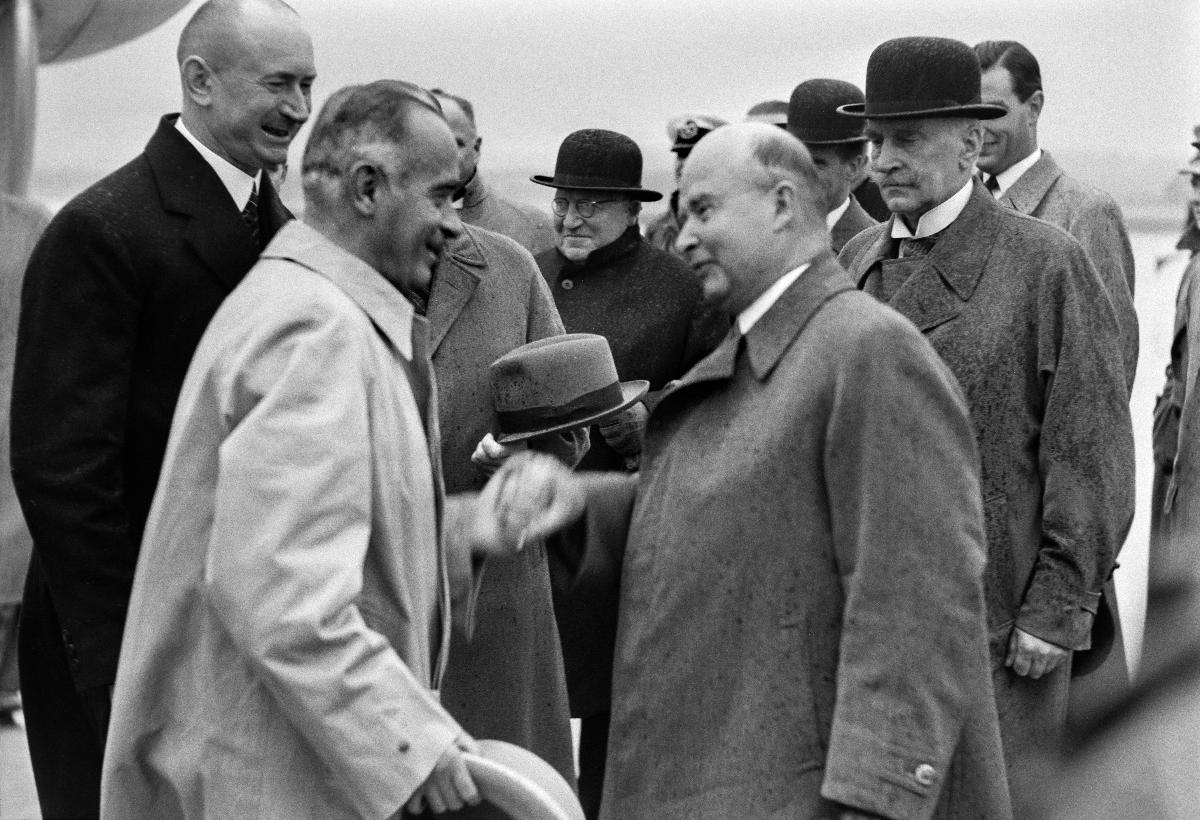
Kolmoismaaottelu 1940
Trelandskampen 1940; Triple Nation Games 1940
sisällön kuvaus: Saksan valtakunnan urheilujohtaja Hans von Tschammer und Osten saapuu Suomeen seuraamaan kolmoismaaottelua Ruotsi-Suomi-Saksa Helsingissä 1940. Vasemmalta oikealle: Lähettiläs Wipert von Blücher, urheilujohtaja Hans von Tschammer und Osten, professori Bernhard Wuolle (takana), ministeri Rafael Hakkarainen ja maaherra Ilmari Helenius. content description: Germany's Sports Leader Hans von Tschammer und Osten arrives in Finland in order to attend the Triple Nation Games in Helsinki 1940. From left to right: Diplomat Wipert von Blücher, Sports Leader Hans von Tschammer und Osten, Professor Bernhard Wuolle (behind), Minister Rafael Hakkarainen and Governor Ilmari Helenius. innehållsbeskrivning: Tysklands idrottsledare Hans von Tschammer und Osten anländer till Finland för att närvara vid trippellandskampen Sverige-Finland-Tyskland i Helsingfors 1940. Från vänster till höger: Diplomat Wipert von Blücher, idrottsledare Hans von Tschammer und Osten, professor Bernhard Wuolle (bakom), minister Rafael Hakkarainen och landshövding Ilmari Helenius.
Kuvaaja: Sundström, Hugo, kuvaaja
Vuosi: 1940
Paikka: Suomi, Uusimaa, Helsinki, Malmi Helsinki
Aiheet: Blücher, Wipert von; Hakkarainen, Rafael; Helenius, Ilmari; Wuolle, Bernhard; von Tschammer und Osten, Hans; HBL; vierailut; maaottelut; Reichssportführer; lentoasemat; lentokoneet; urheilujohtajat; visits; games; airports; airplanes; aeroplanes; sports leaders; international matches; besök; landskamp; flygstationer; flygplan; sportledare; landskamper; flygplatser; sportdirektörer